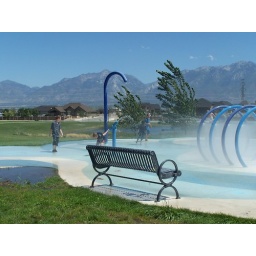
My boys playing in the water